Fighting Spirit Unleashed (2020)

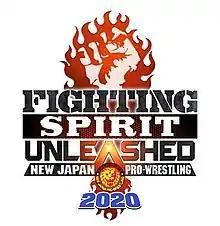

Fighting Spirit Unleashed (2020) was a two-week professional wrestling event promoted by New Japan Pro-Wrestling (NJPW). The two events took place from September 4 to 11, 2020 at the Oceanview Pavilion in Port Hueneme, California.